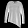
Label: Pullover